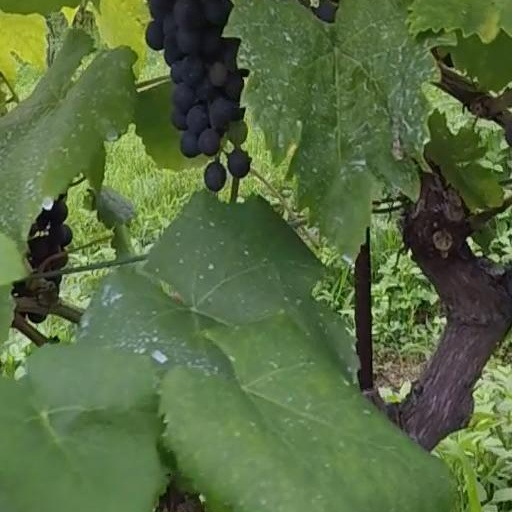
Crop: grape